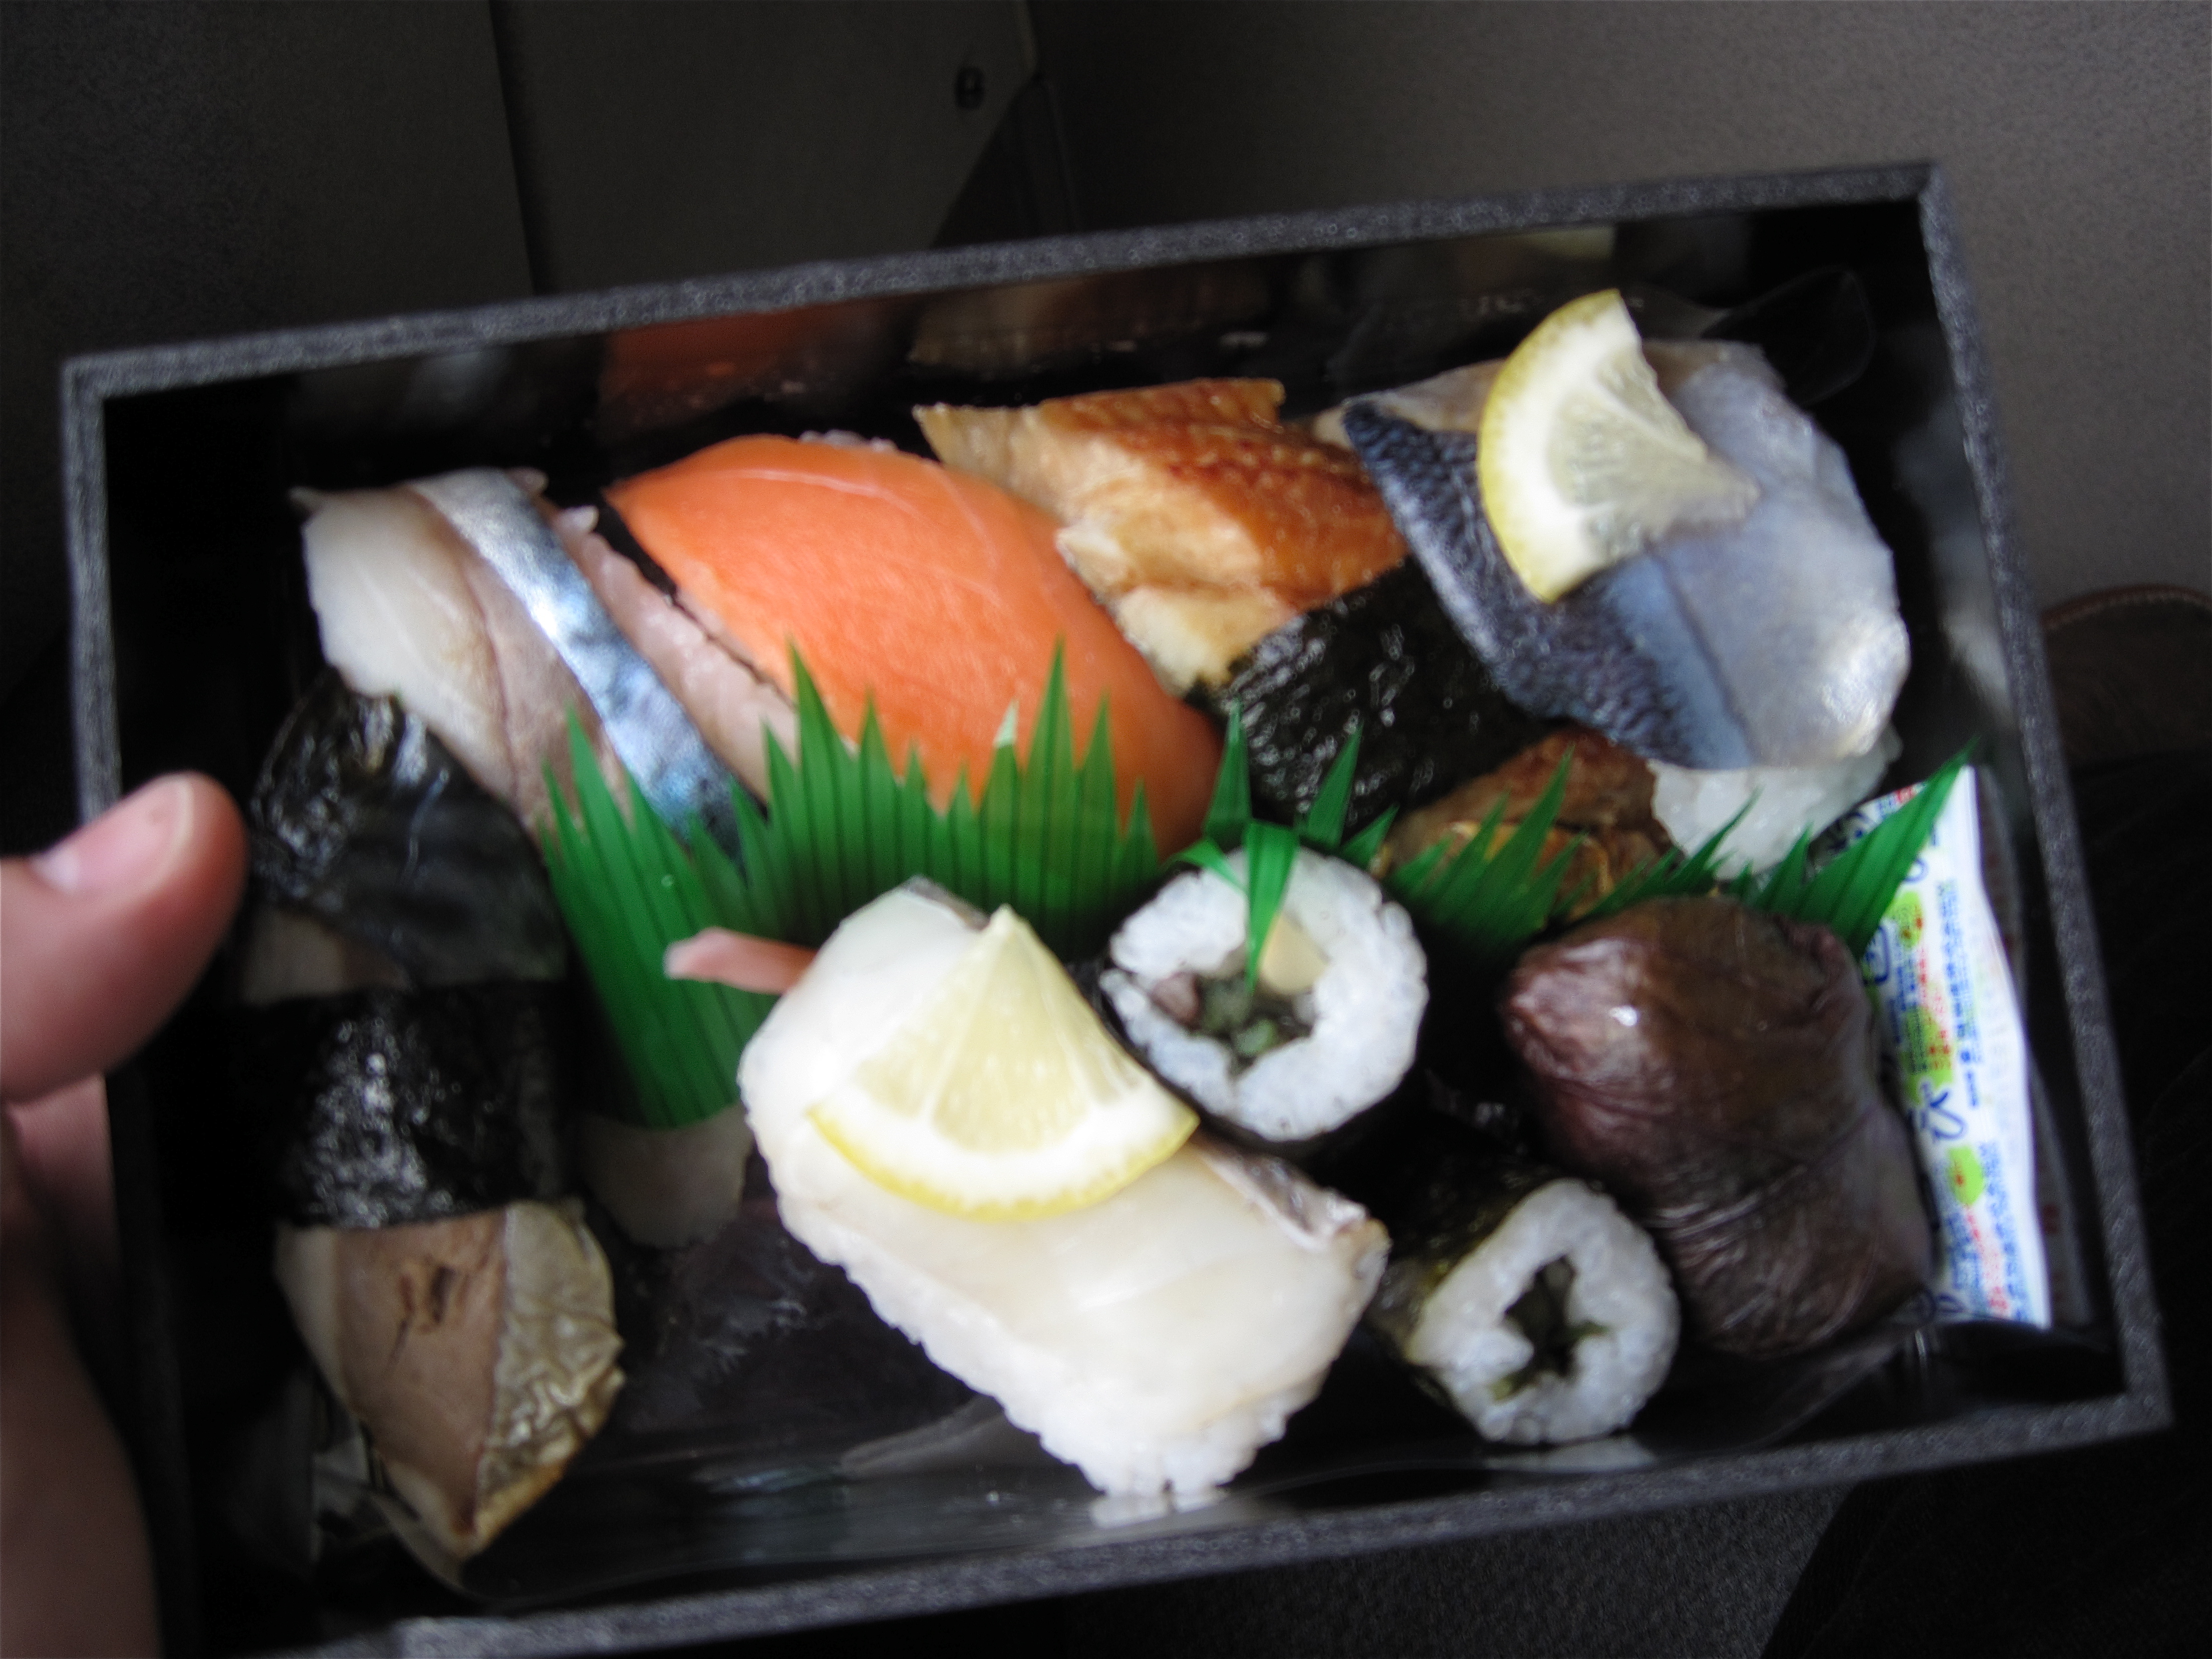
dish, meal, food, fish, japan, lunch, cuisine, asian food, sushi, bento, japanese cuisine, ekiben, osechi, makunouchi